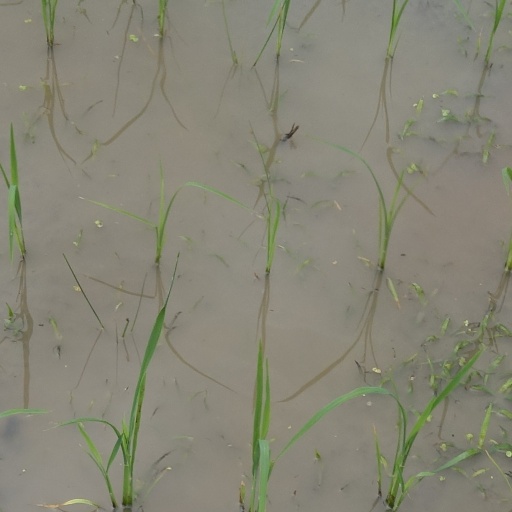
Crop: rice